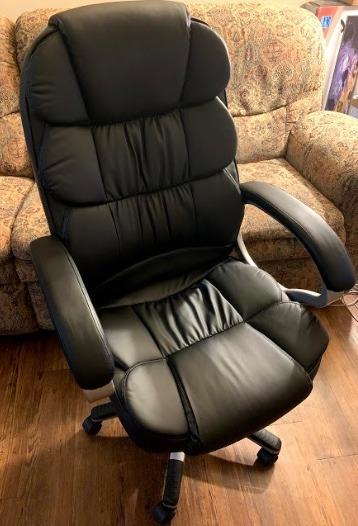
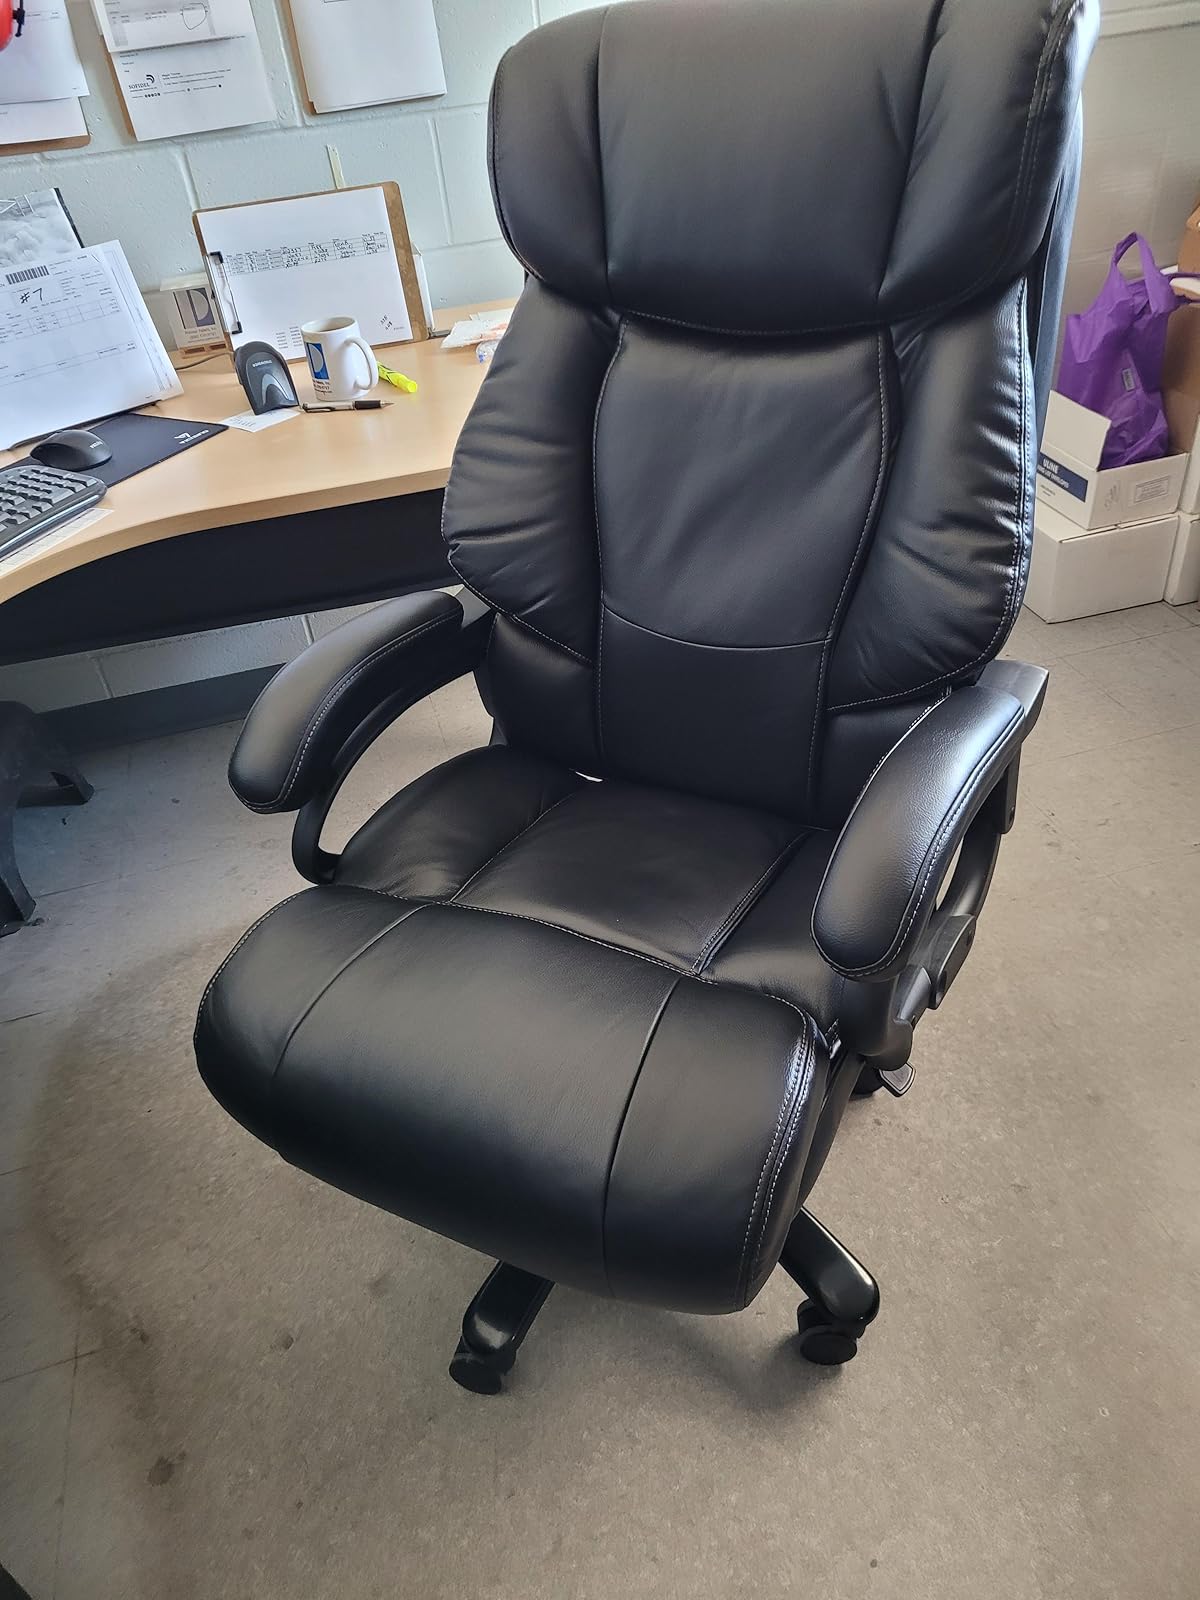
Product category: items_chair
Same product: no